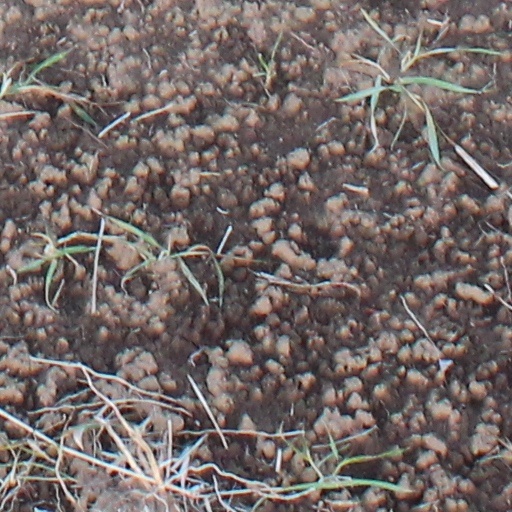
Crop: wheat